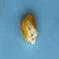
Maize quality: Good